Linda Reynolds

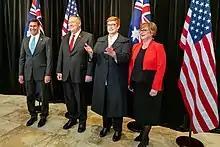
Reynolds in August 2019 with U.S. Defense Secretary Mark Esper, U.S. Secretary of State Mike Pompeo, and Australian foreign minister Marise Payne

In August 2018, Reynolds was appointed Assistant Minister for Home Affairs in the First Morrison Ministry, serving under Peter Dutton. She was elevated to Cabinet in March 2019 as Minister for Defence Industry, as part of a planned transition to the role of Minister for Defence following Christopher Pyne's decision to retire at the 2019 federal election. She was also appointed to the new role of Minister for Emergency Management and North Queensland Recovery, having previously held responsibility for disaster recovery in the Assistant Minister for Home Affairs position. In early 2019, she was a strong opponent of the medevac bill that expanded the medical evacuation of asylum seekers from offshore processing facilities to Australia. In a speech to the Senate, she said that the bill would encourage unauthorised arrivals by boat and that as a result the military would "have to recover the bloated corpses of babies and women mauled by sharks".